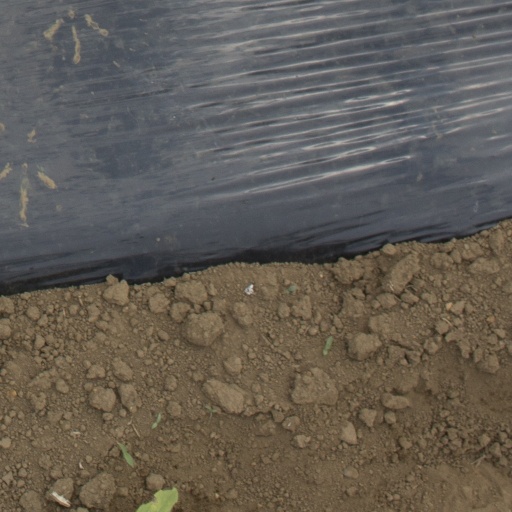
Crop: Jerusalem artichoke